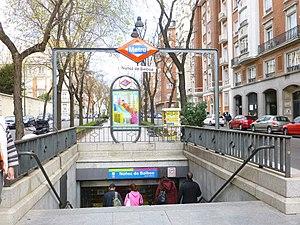
Núñez de Balboa est une station des lignes 5 et 9 du métro de Madrid, en Espagne.